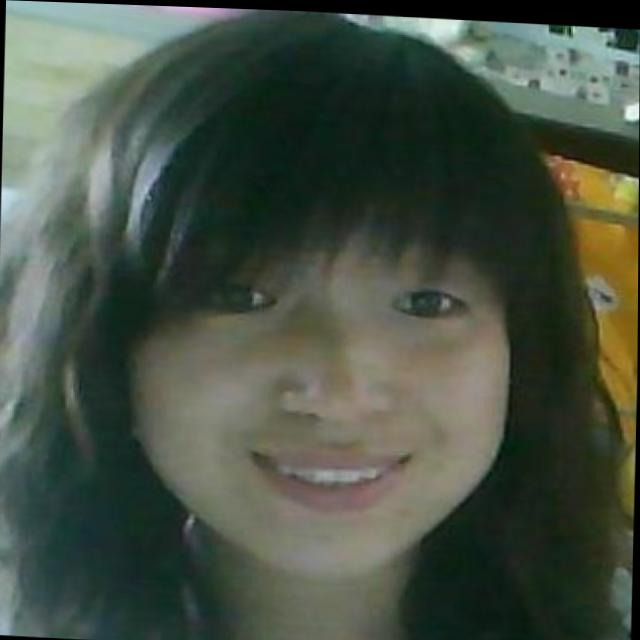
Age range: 21-44